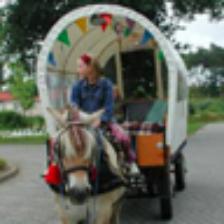
Label: NonHuman